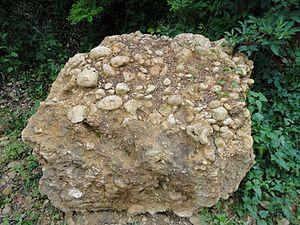
Bouxwiller est une commune française de la plaine d'Alsace située à 33,3 km au nord-ouest de Strasbourg, dans le département du Bas-Rhin en région Grand Est. Elle est le chef-lieu du canton de Bouxwiller et de la Communauté de communes de Hanau-La Petite Pierre. En 2013, la population légale est de 4 037 habitants.